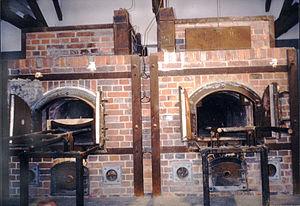
Un four crématoire ou four de crémation est un four permettant de réduire en cendres le corps des êtres humains et des animaux. Il est situé généralement dans un crématorium.
La Shoah est l’extermination systématique par l'Allemagne nazie d'entre cinq et six millions de Juifs, soit les deux tiers des Juifs d'Europe et environ 40 % des Juifs du monde, pendant la Seconde Guerre mondiale. On utilise aussi les termes d'« Holocauste », de « génocide juif » ou « génocide nazi », voire « Génocide » tout court, de « judéocide » ou encore de « destruction des Juifs d'Europe », des débats opposant historiens et linguistes sur le terme adéquat.